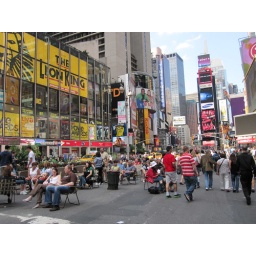
yup... you're looking at beach chairs in the middle of times square on a relatively gorgeous day! :)